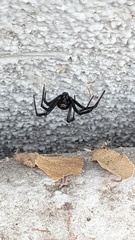
Species: Lactrodectus_hesperus